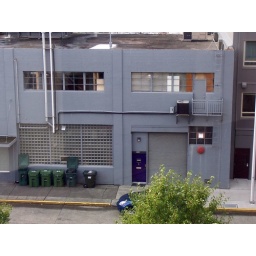
Love the purple door on this building near my hotel. I like the rest of the building, too.